Franz Conrad von Hötzendorf

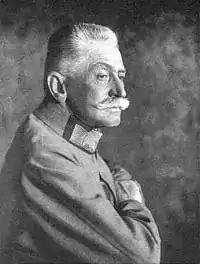
Conrad late in life

Conrad's legacy as a commander remains controversial, with earlier historians regarding him as a military genius, while more recent works characterize him as an utter failure. One mid-20th-century military historian considered him to be "probably the best strategist of the war." Taking the opposing view, early 21st-century U.S. Air Force Academy historians Mark Grotelueschen and Derek Varble focused primarily on Conrad's failure to plan for a two-front war with both Russia and Serbia in devoting their contribution to the 2022 anthology "The Worst Military Leaders in History". "In a conflict notorious for failed generalship", they write, "[Conrad] repeatedly demonstrated that he was the worst of a bad lot." His expertise was almost exclusively in tactical matters, and when it came to strategy, "was no match for the position."